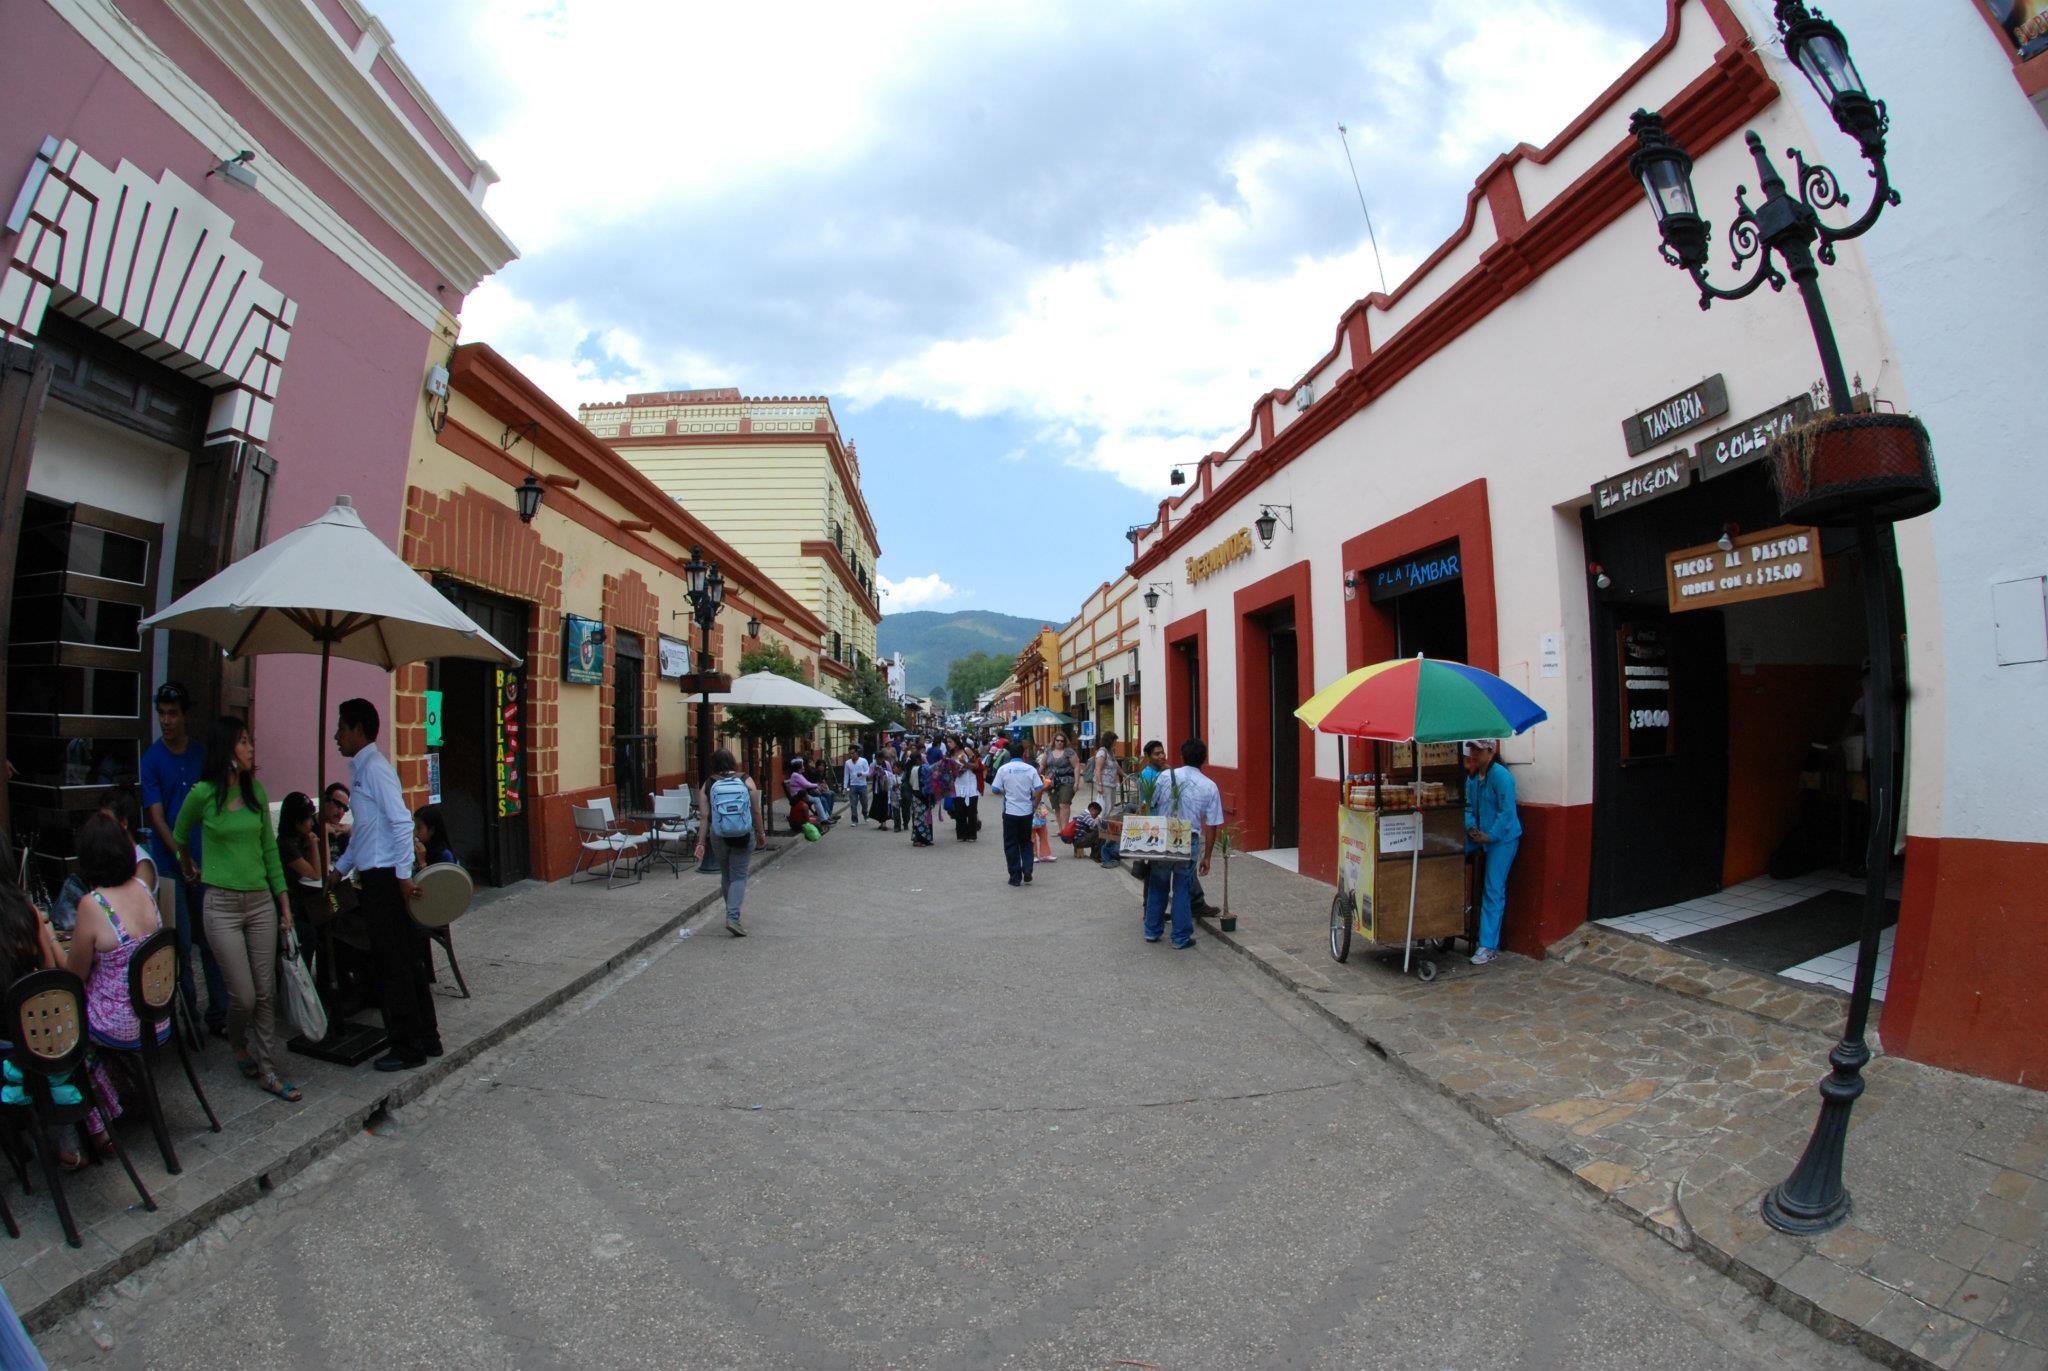
pedestrian, road, street, countryside, town, city, downtown, village, market, tourism, public space, infrastructure, neighbourhood, small town, village life, human settlement, stree life, peace quiet